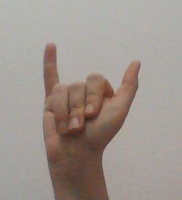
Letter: ya